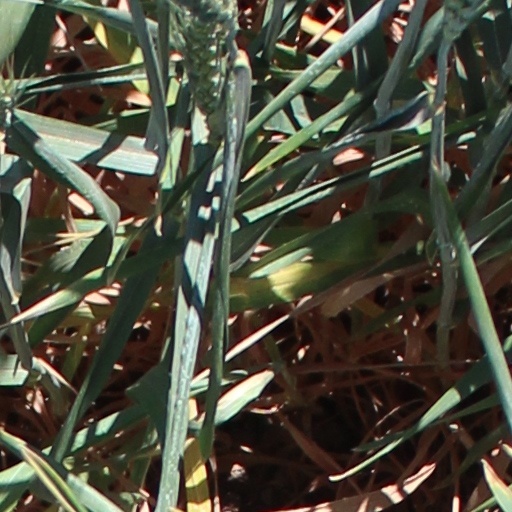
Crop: wheat